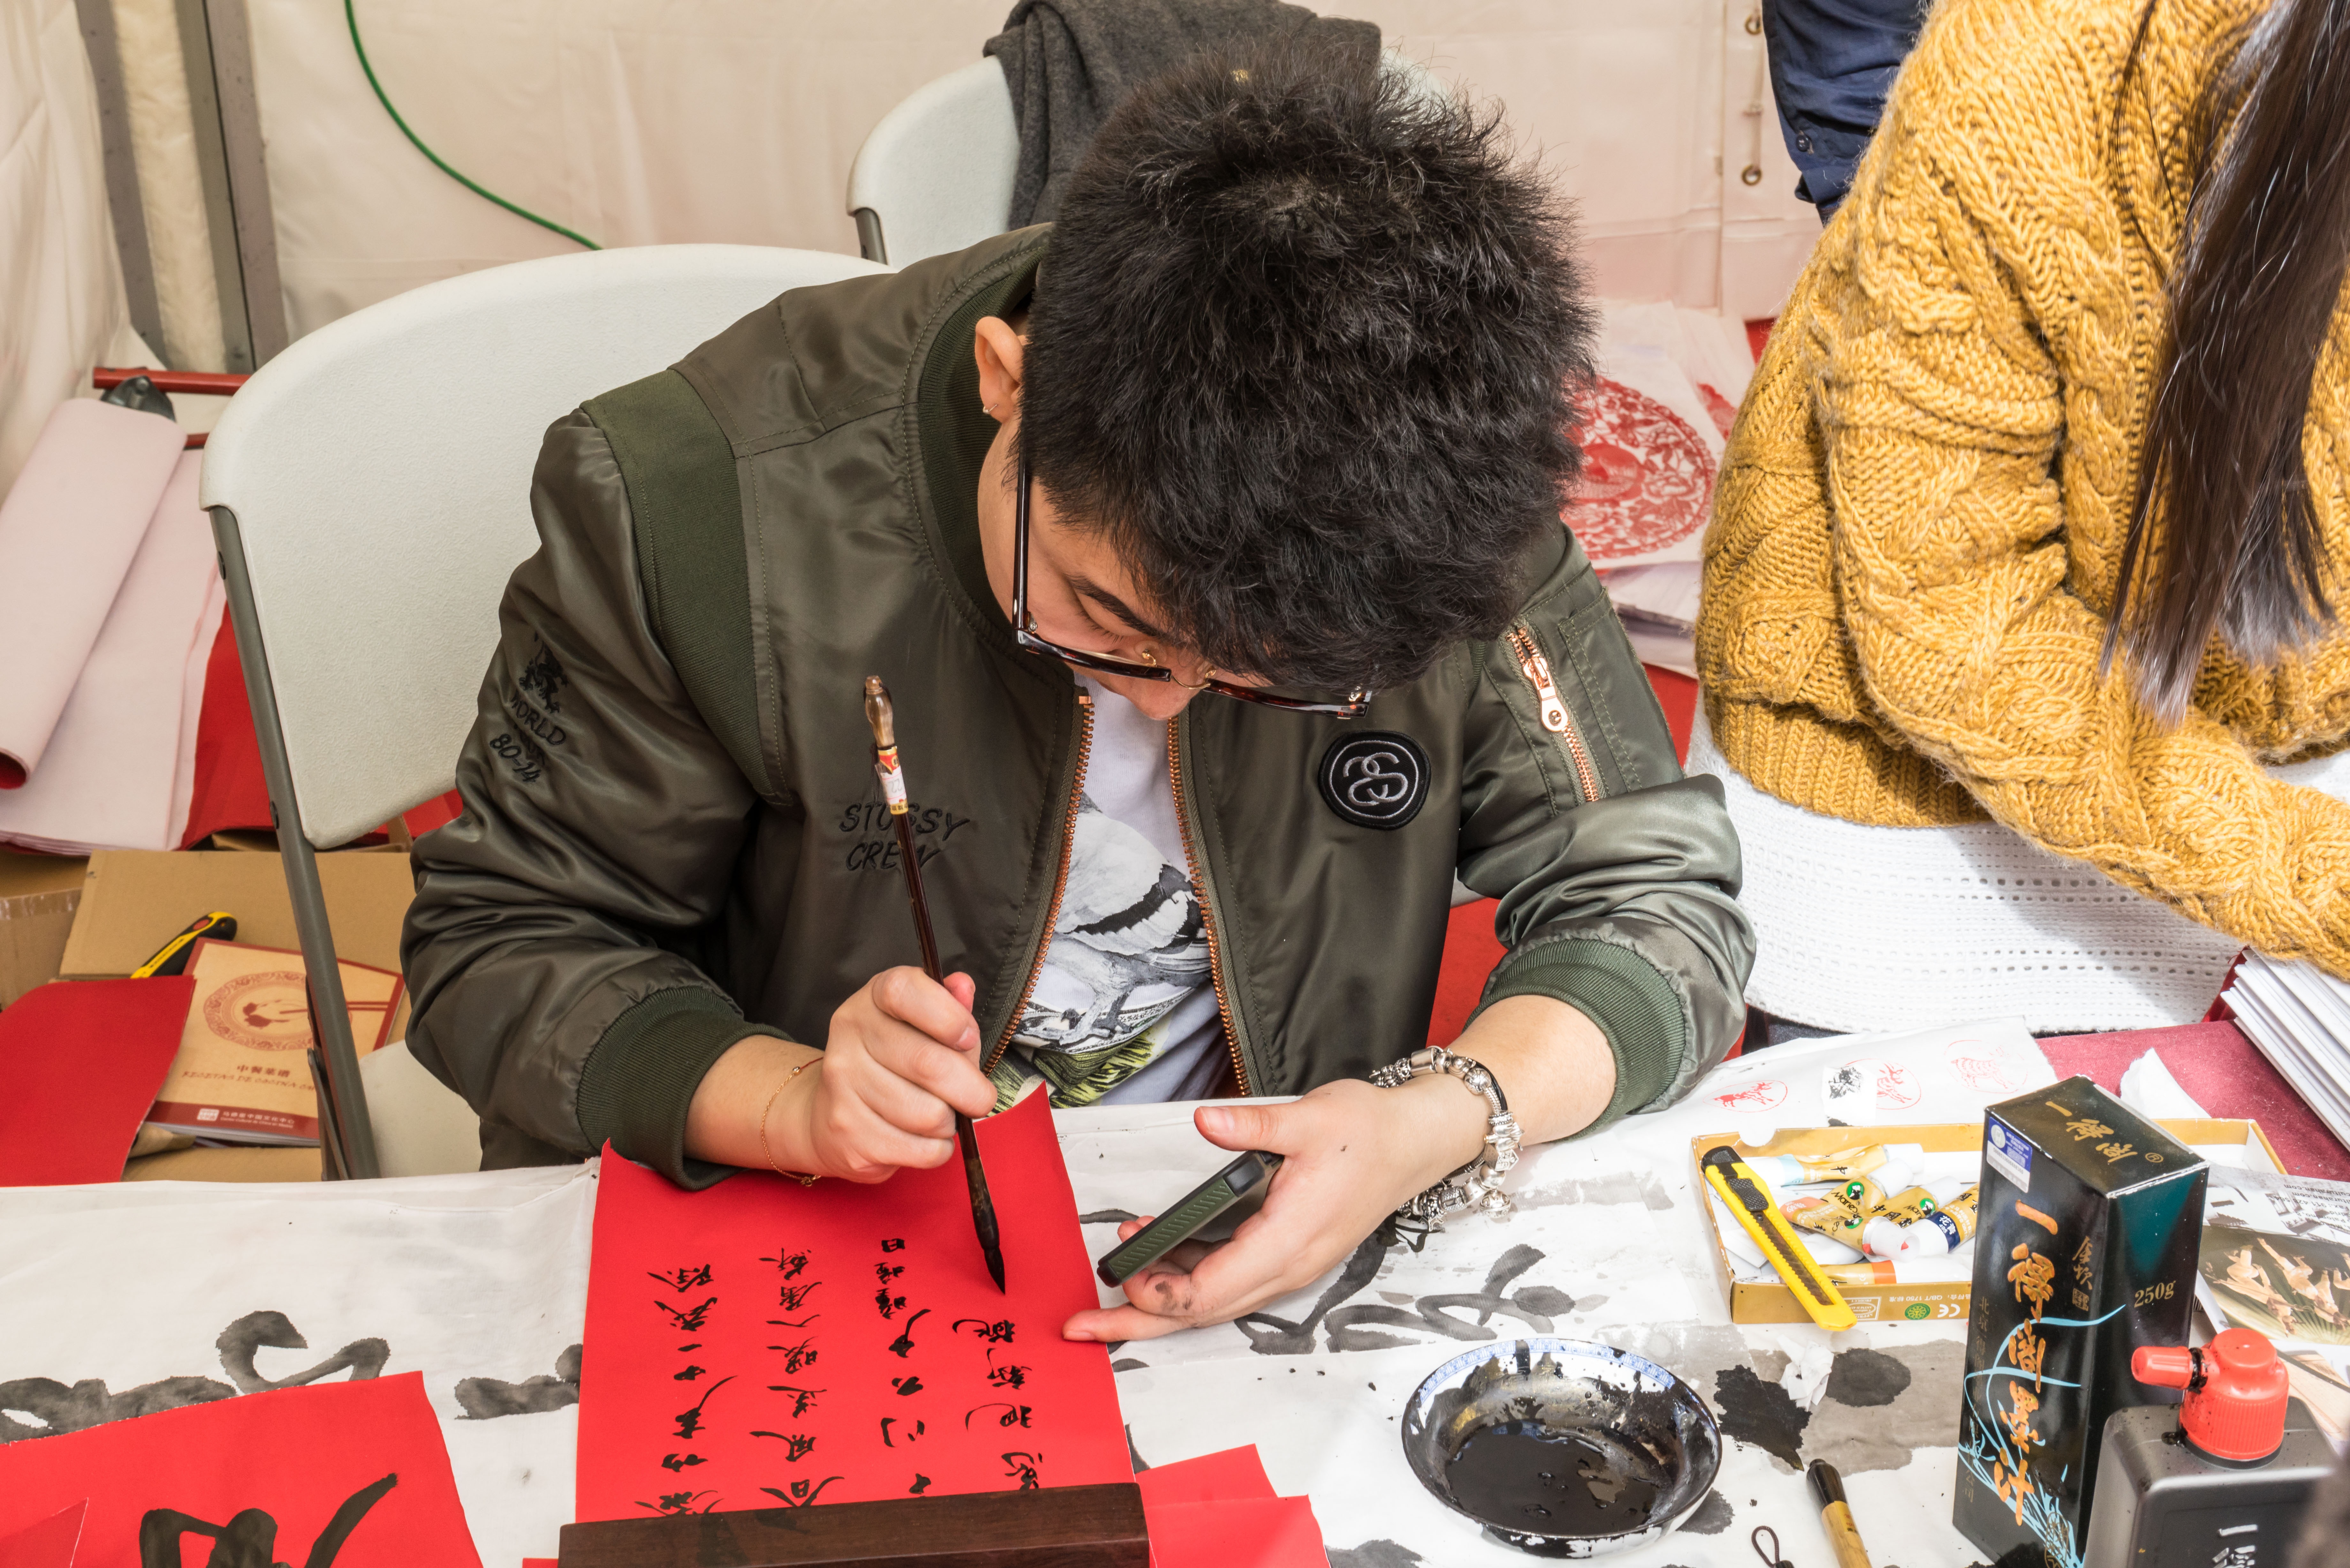
writing, chinese, artistic, artist, art, crafts, design, traditional, characters, to write, ideograms, craft products